William M. Daley

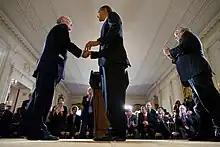
President Obama welcomes Daley (left) as the new Chief of Staff in January 2011.

Daley was born on August 9, 1948 in Chicago, the youngest of seven children born to Richard J. Daley, who served as the Mayor of Chicago from 1955 to 1976, and Eleanor "Sis" Daley. He was the brother of former Illinois legislator John P. Daley and former Chicago mayor Richard M. Daley.